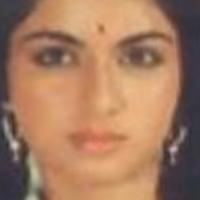
Age group: age 21-30